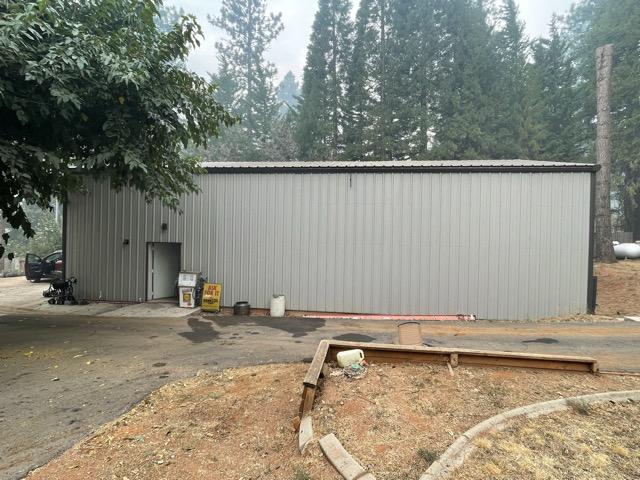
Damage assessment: no_damage